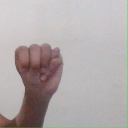
अक्षर: म